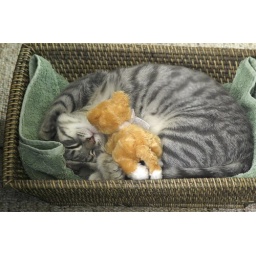
Siegfried sleeping in his basket with stuffed kitten that he plays with.